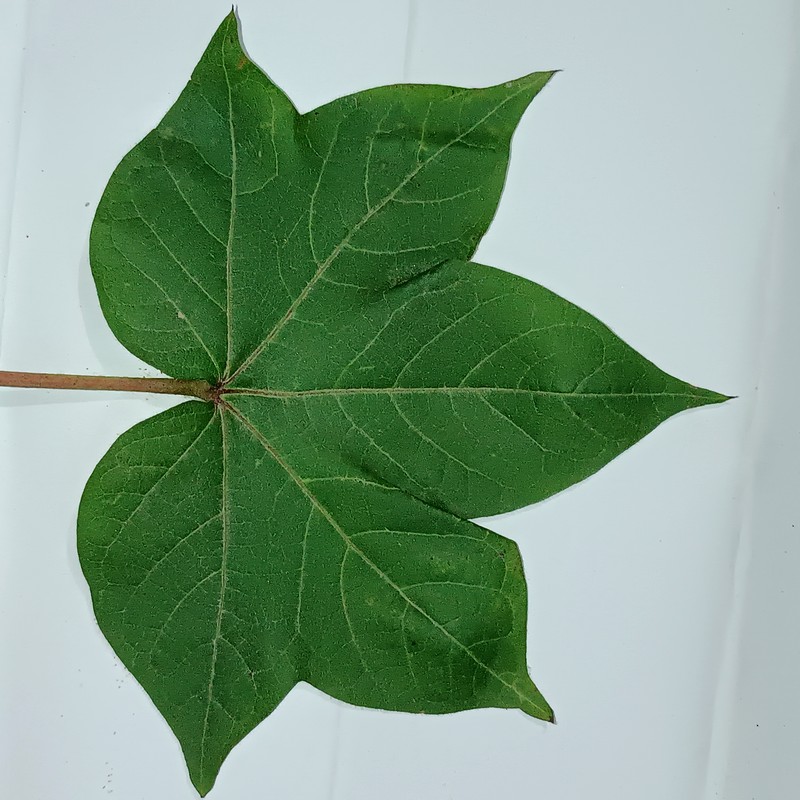
Label: Healthy Leaf